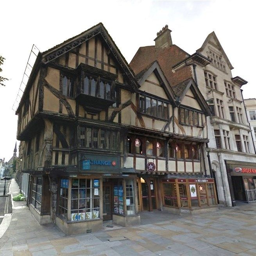
here are buildings that remain in use today which would have been around when military commander was on the throne .